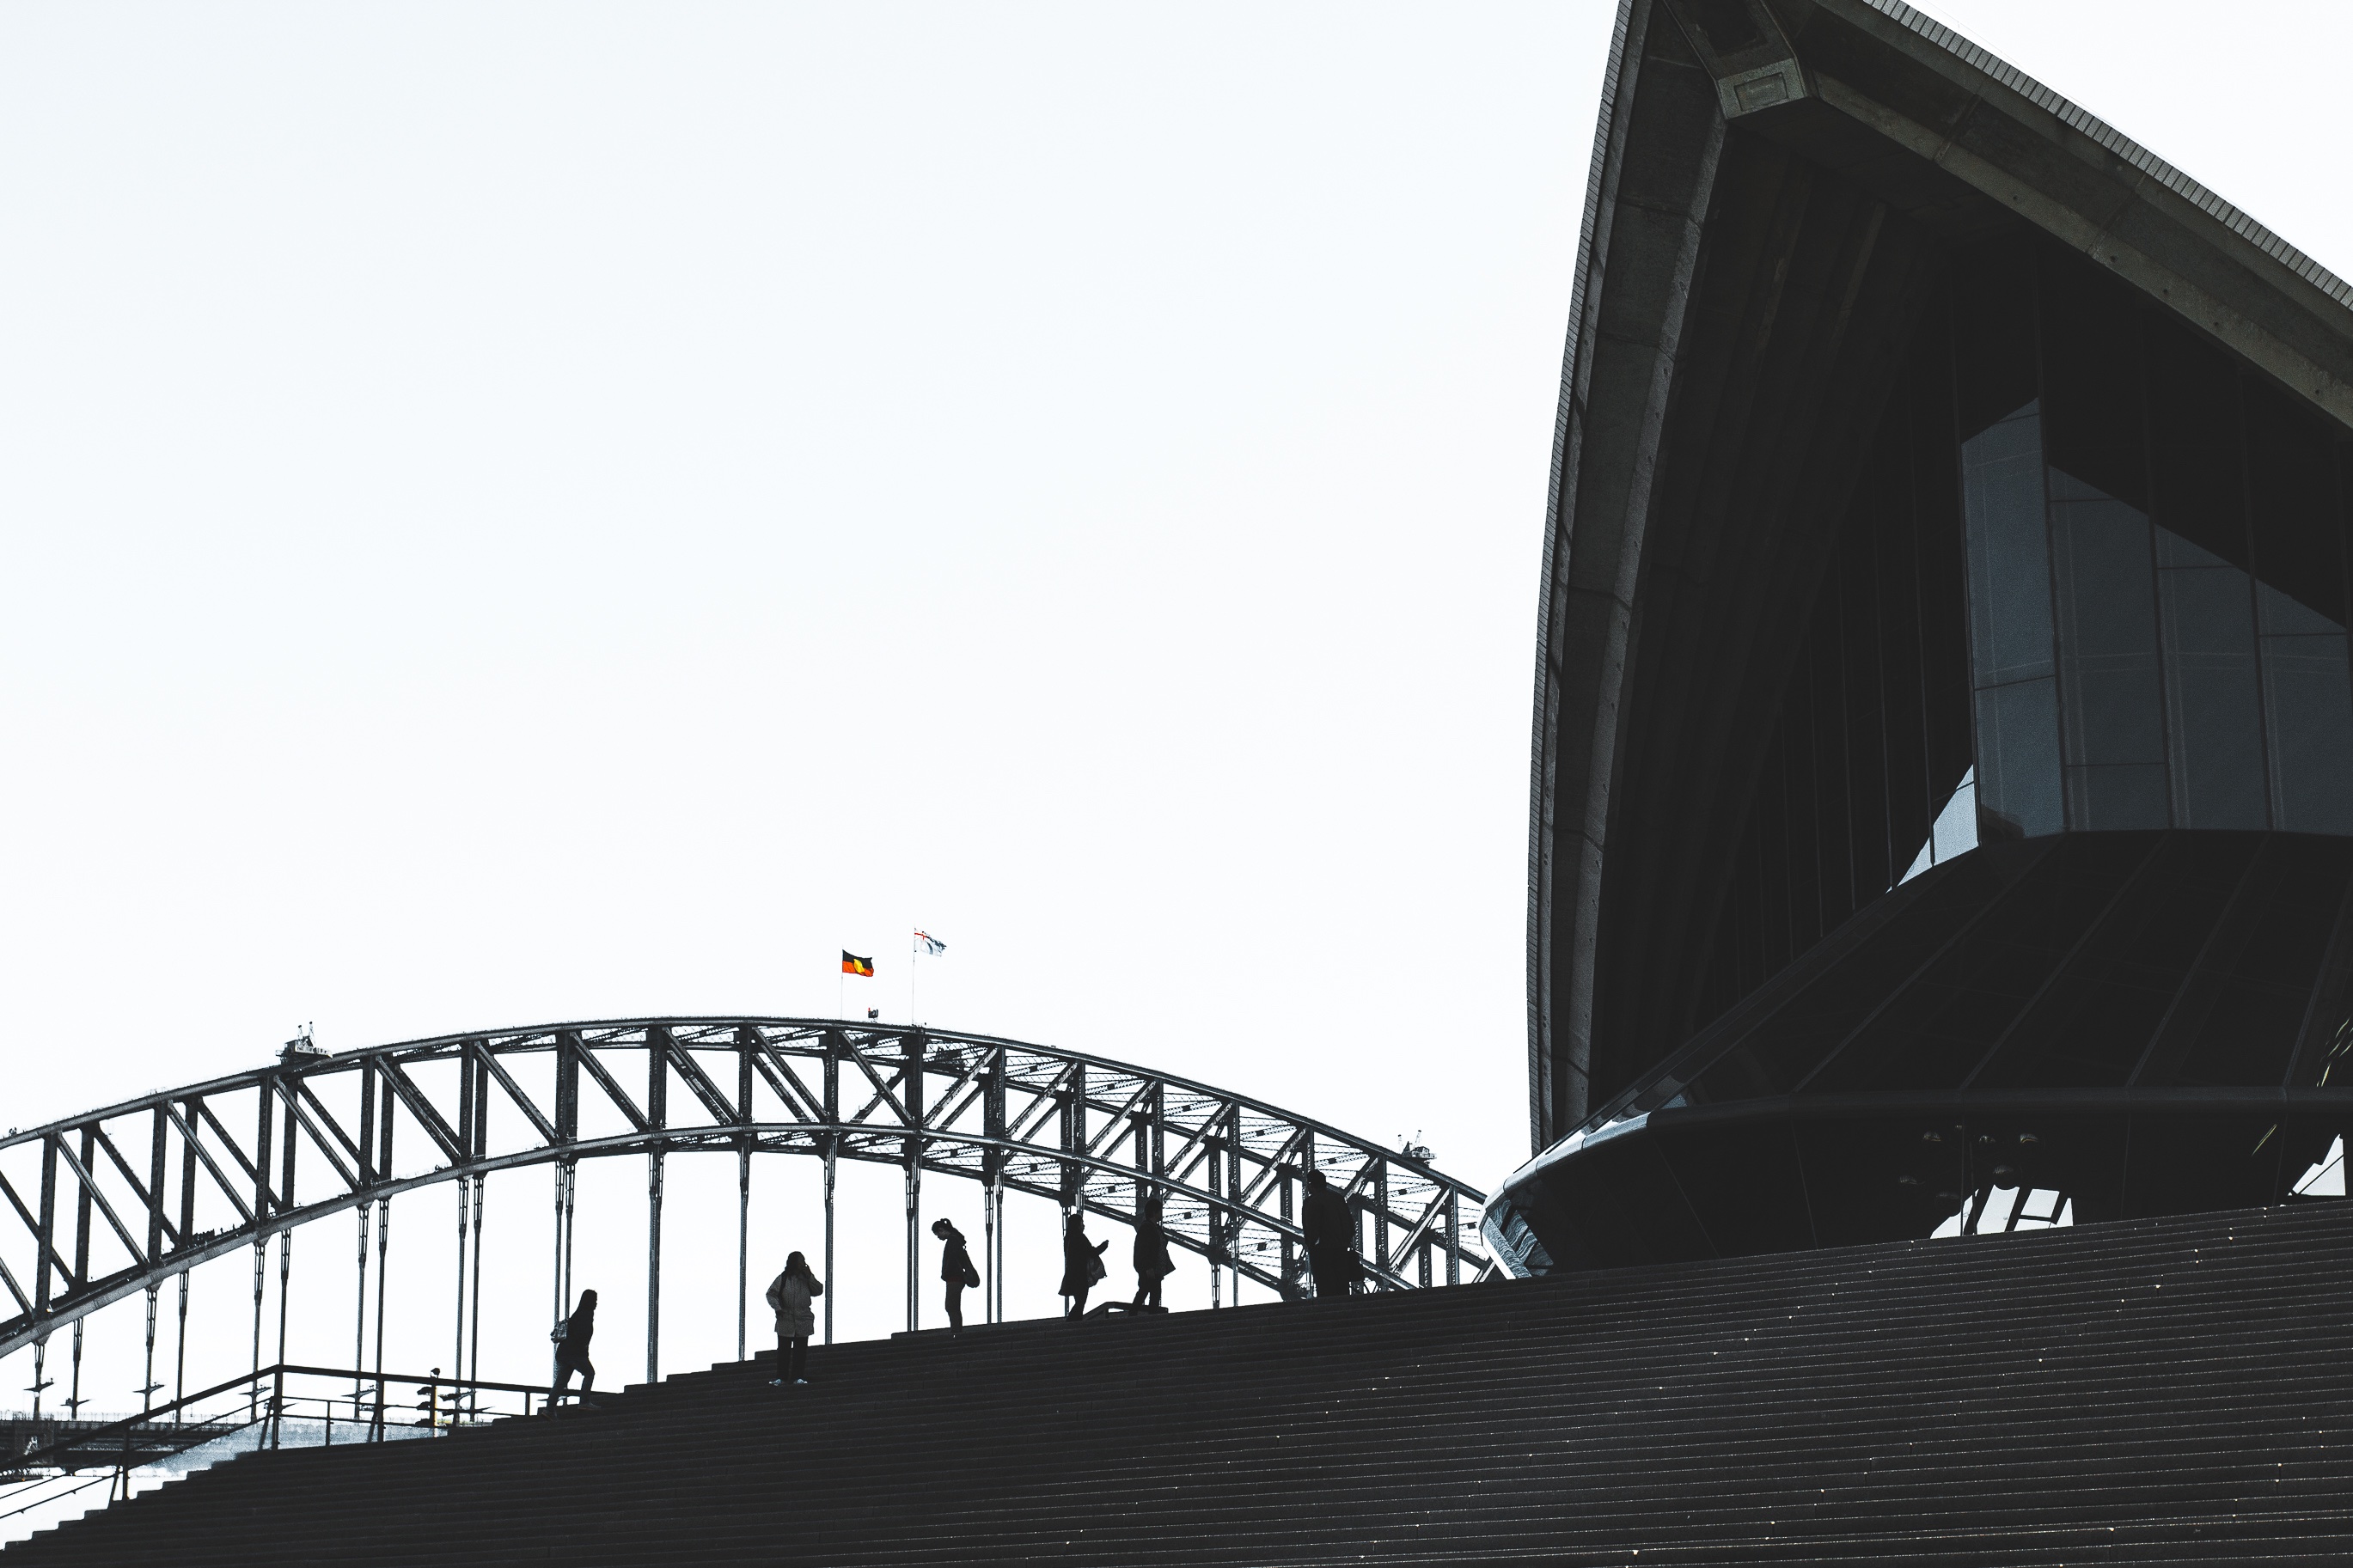
black and white, architecture, bridge, arch, line, facade, black, monochrome, monochrome photography